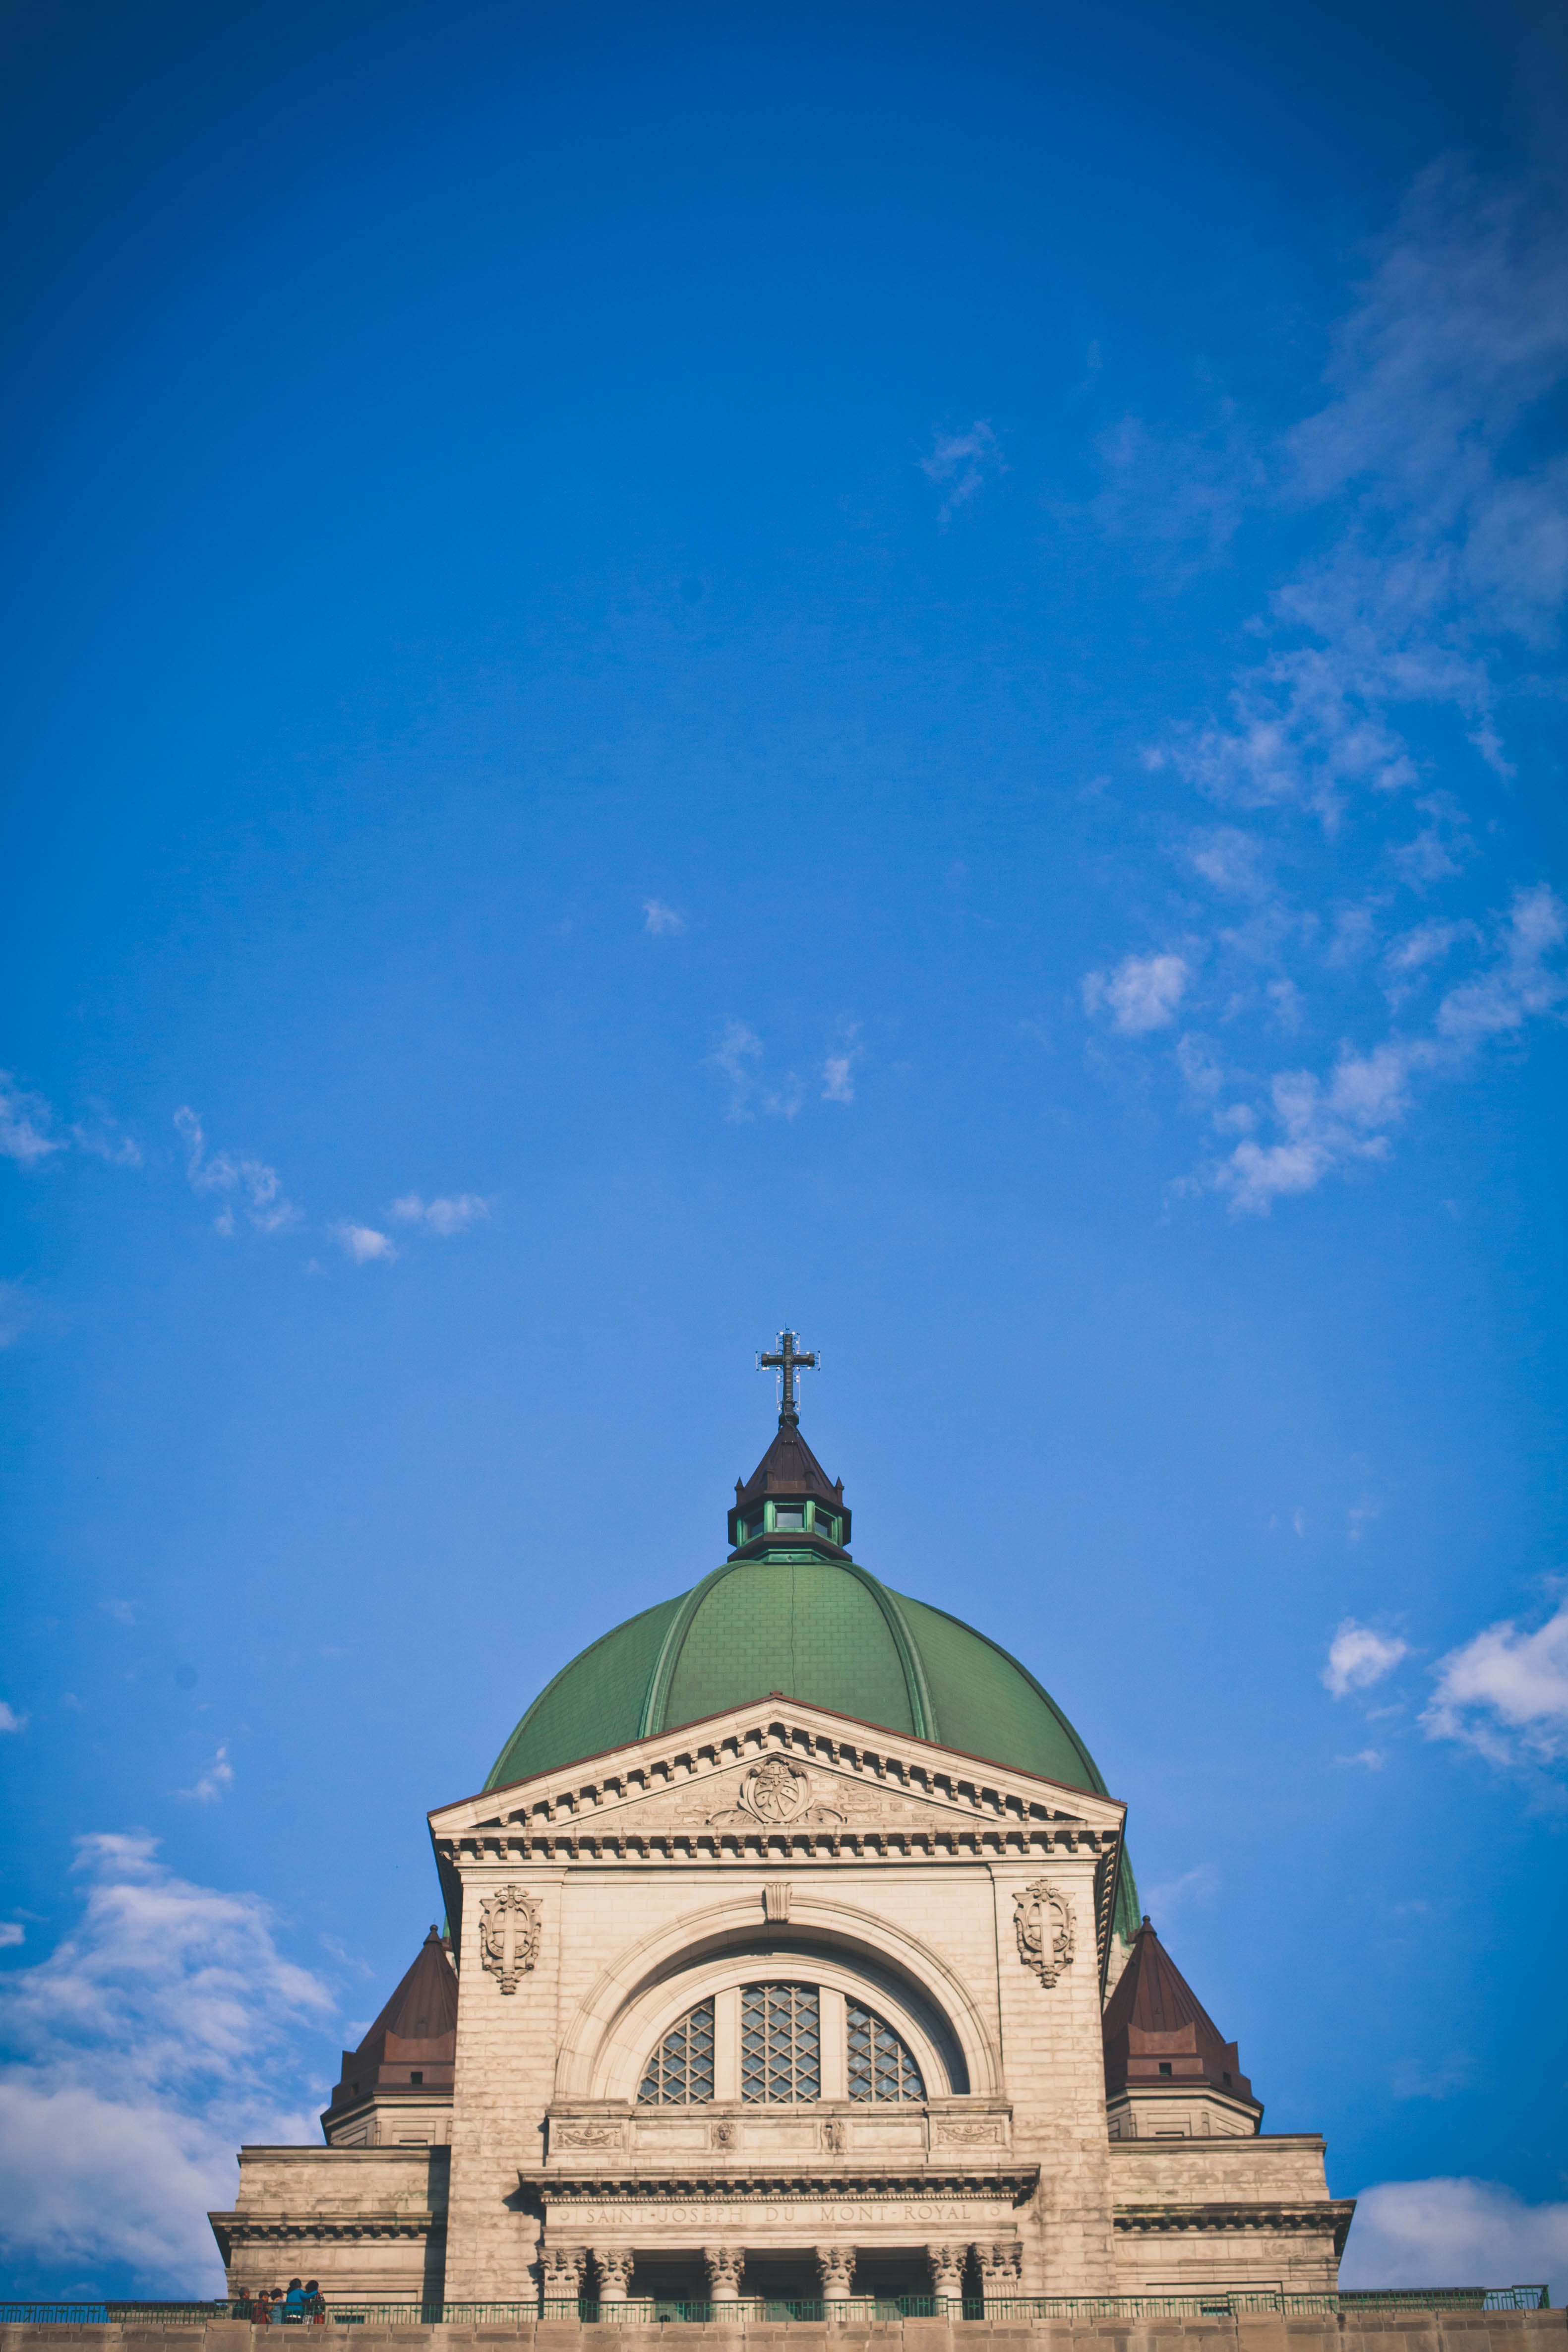
cloud, architecture, sky, building, tower, landmark, blue, church, place of worship, steeple, dome